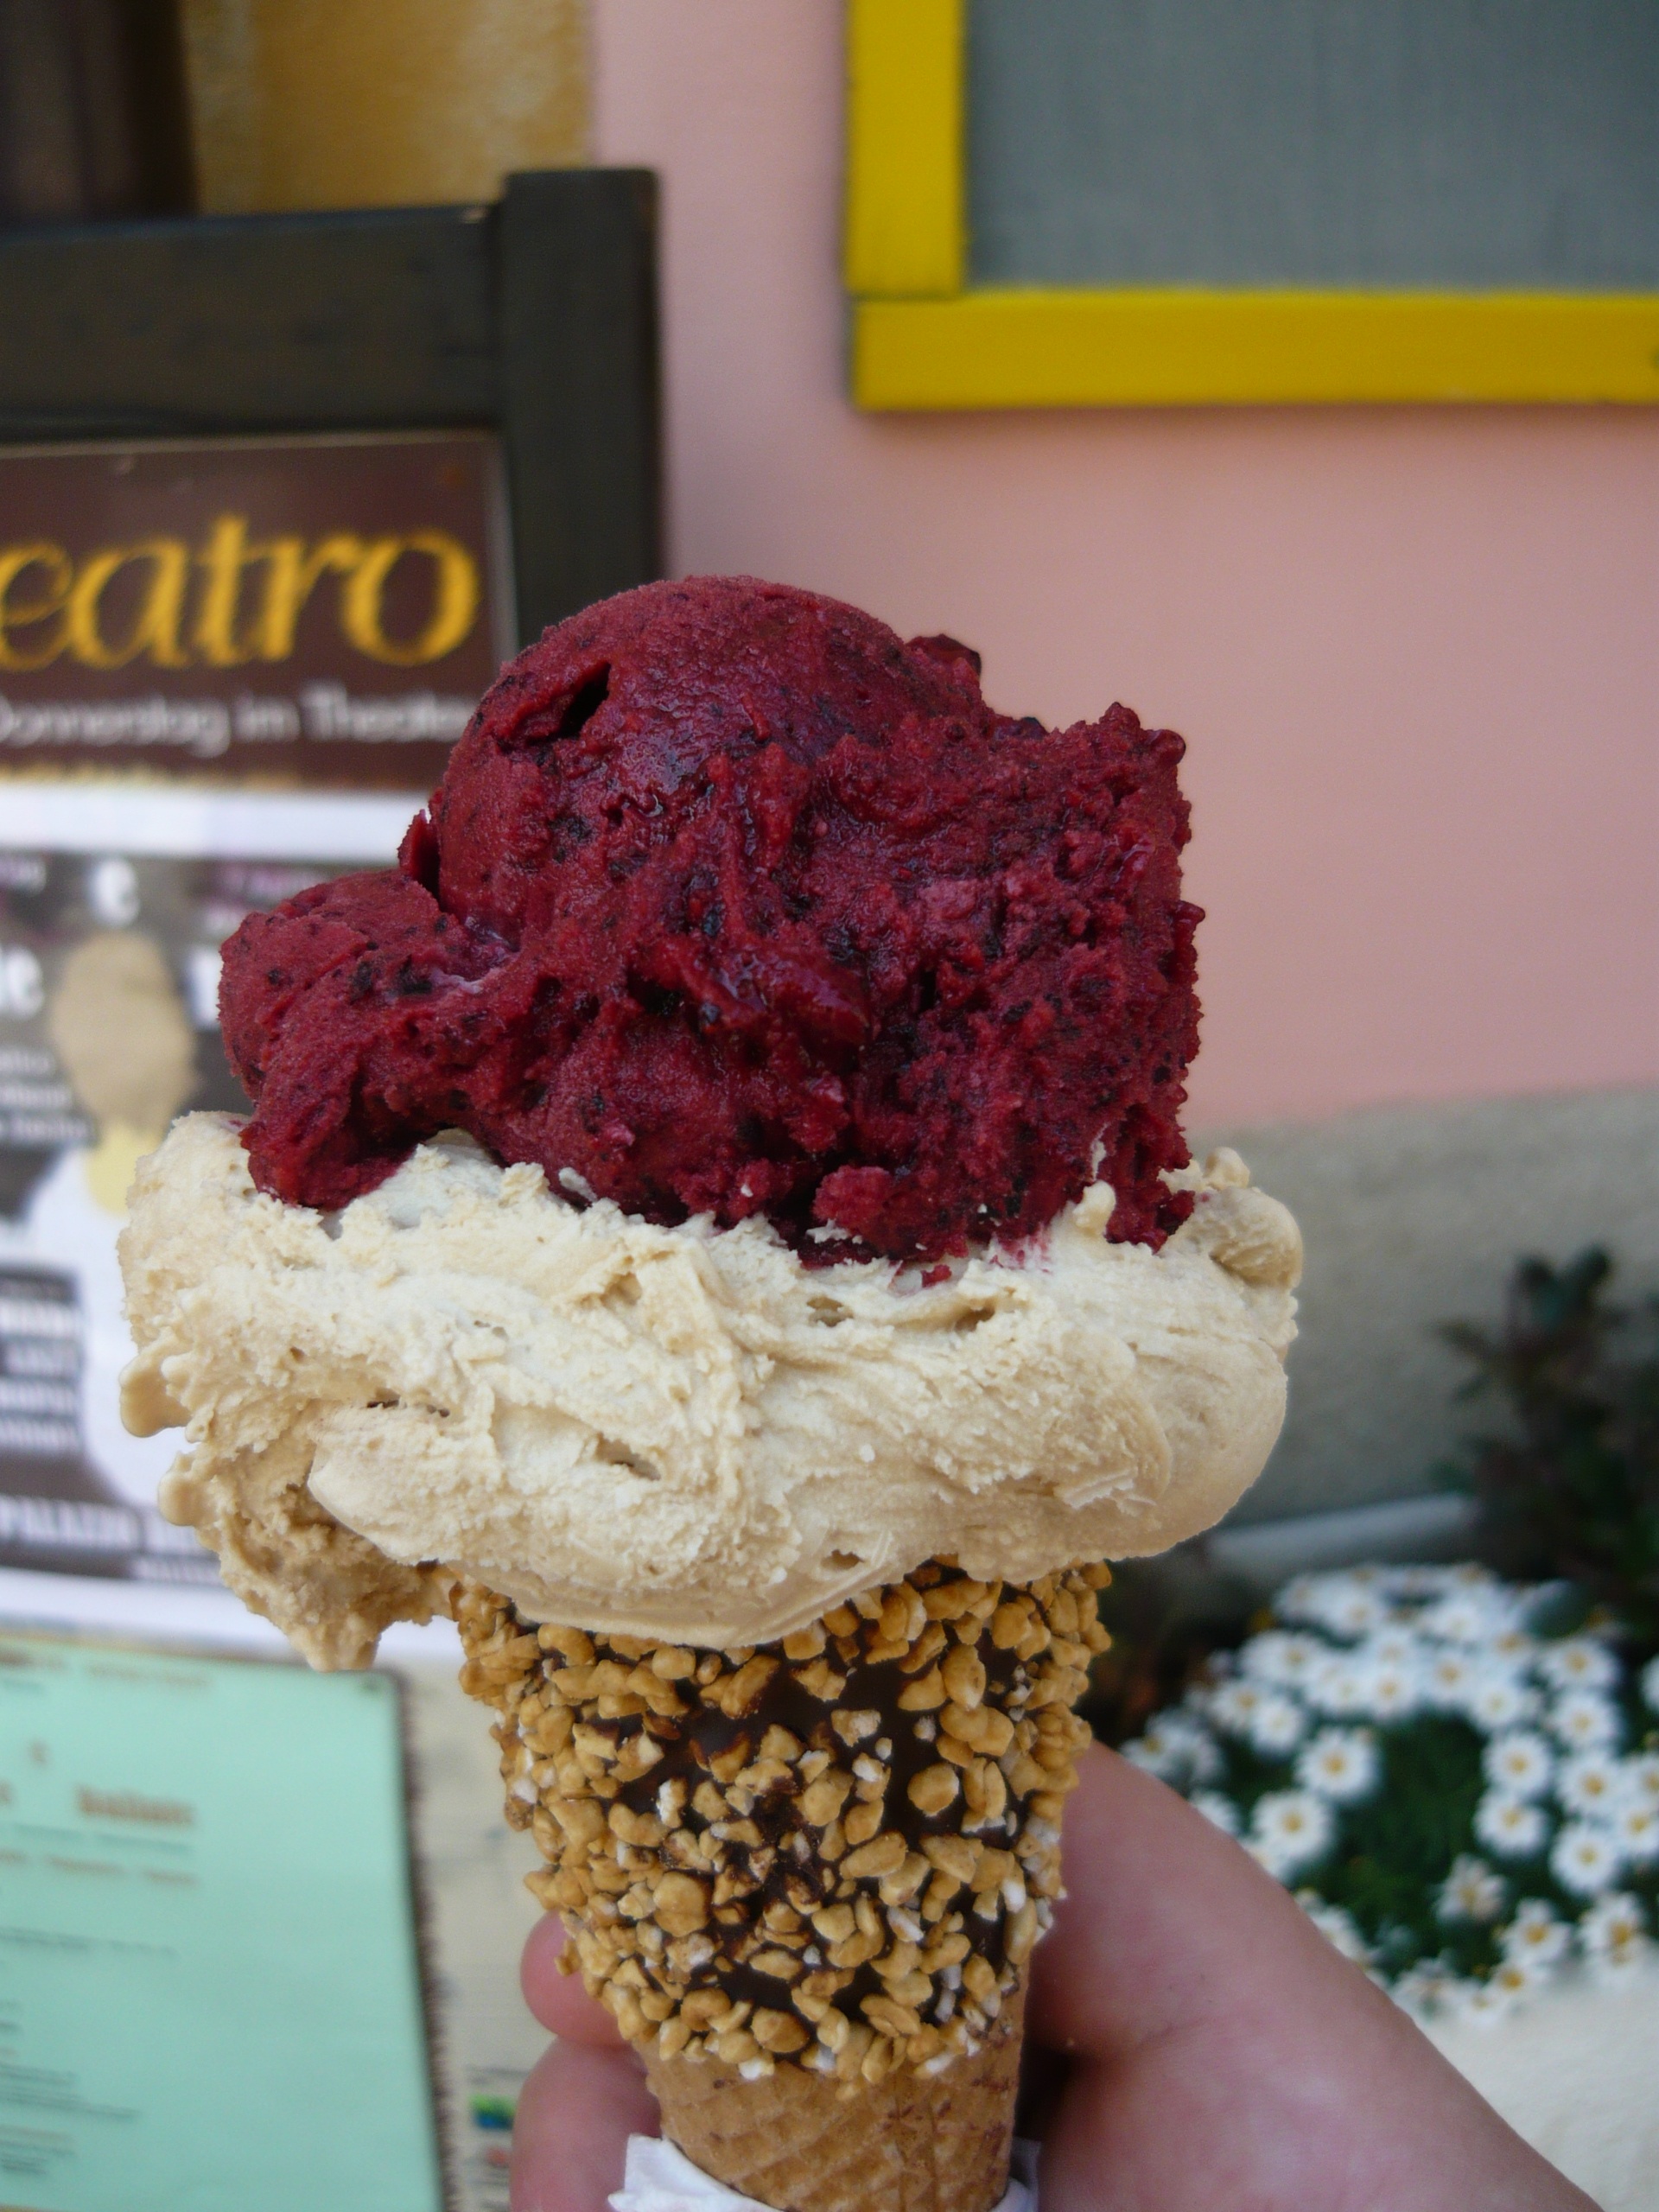
flower, food, produce, cupcake, baking, ice cream, dessert, cake, dairy product, sweets, icing, fine, sweetness, italian, baked goods, flavor, buttercream, snack food